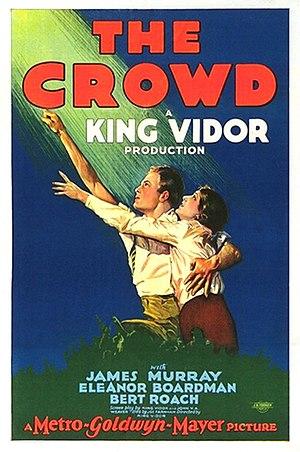
La Foule est un film américain réalisé par King Vidor, sorti en 1928.